Preah Sihanouk province

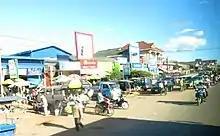
Veal Rinh town in Prey Nob District, Sihanoukville province, Cambodia, 2015

The province is served by Sihanouk International Airport, from Sihanoukville town, although as of 2014 it sees limited commercial operation. The airport currently only schedules national passenger flights of Cambodia Angkor Air to Siem Reap and Phnom Penh. The airport's former name, "Kaong Kang" (កោងកាង, 'mangrove') reflects its site on top of a drained mangrove marsh by the sea in Ream commune in southern Sihanoukville province near National Highway 4.